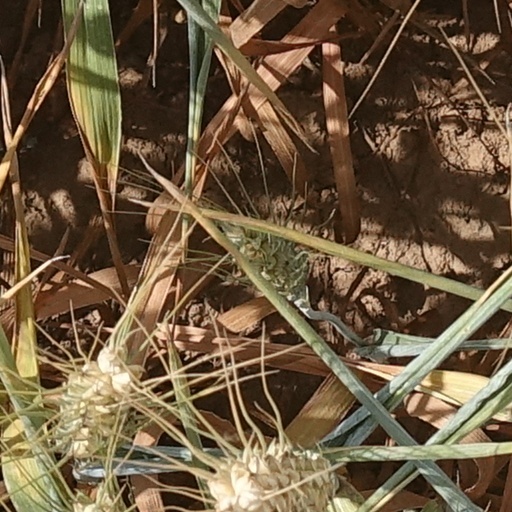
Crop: wheat